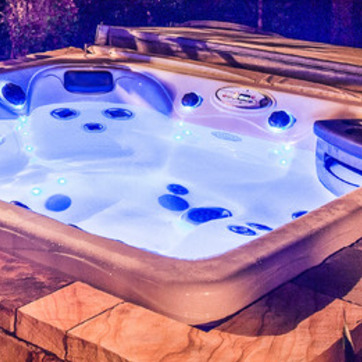
Material: water